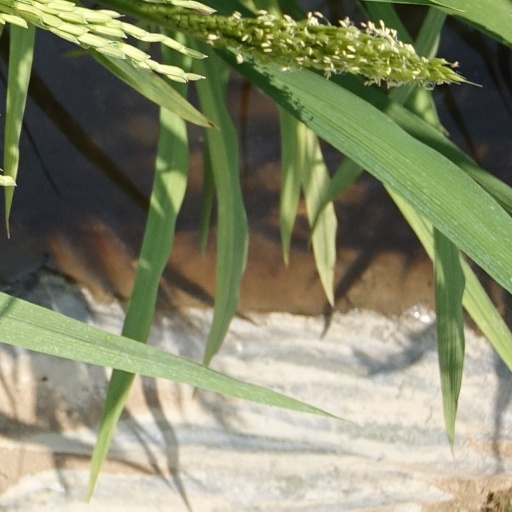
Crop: rice